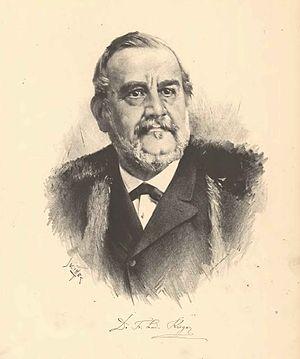
František Ladislav Rieger était un homme politique, un économiste et un journaliste bohémien. Il est devenu célèbre en tant que dirigeant du mouvement national tchèque.